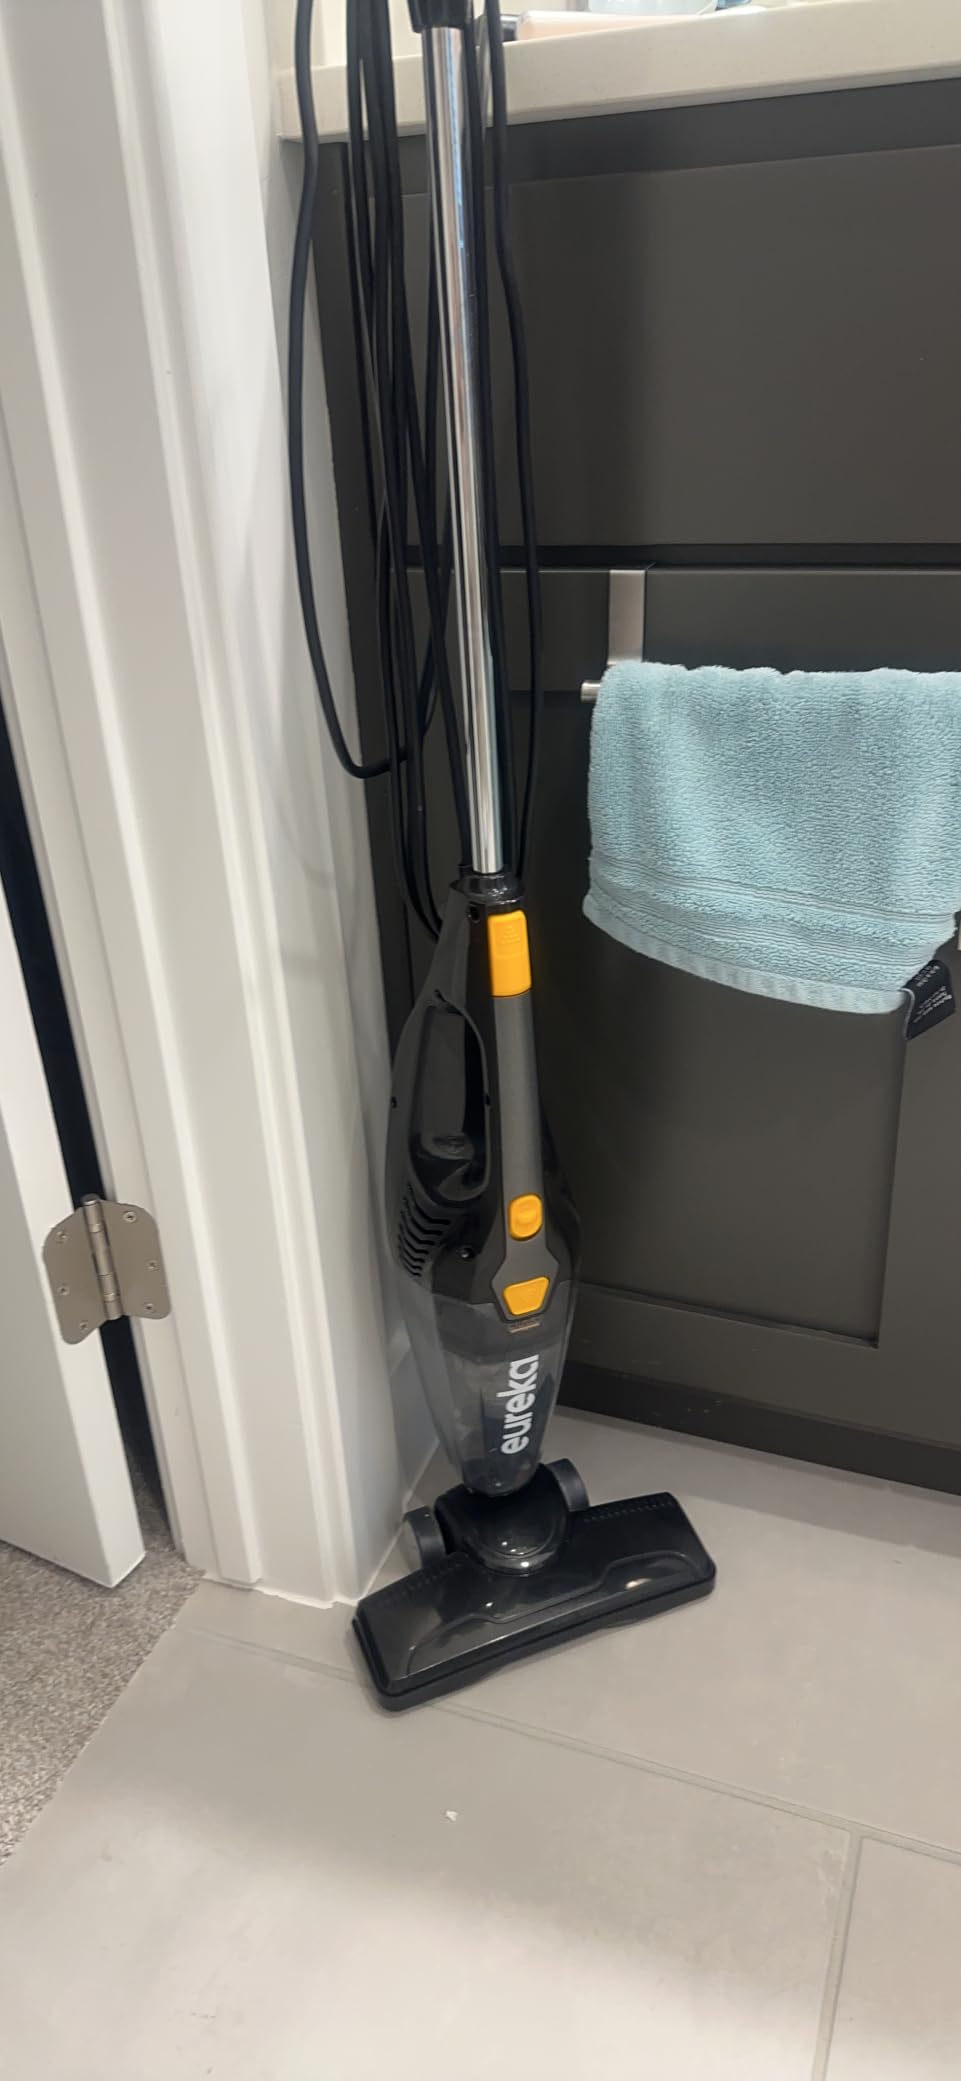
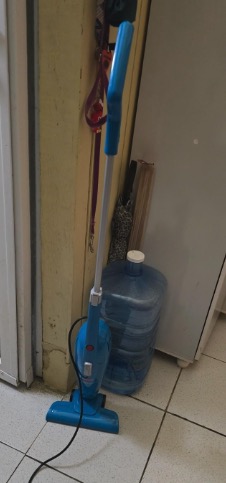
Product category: items_vacuum
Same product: no